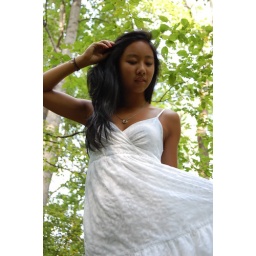
jessica walking on a tree that fell over